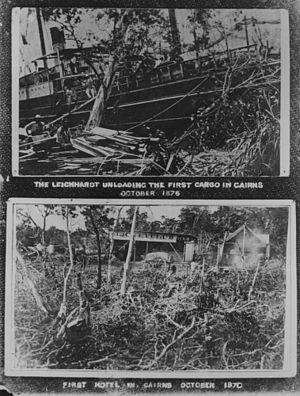
Deux photographies prises à Cairns dans les années 1870. Le petit cargo Liechhardt décharge pour la première fois une cargaison à Cairns. La photo du dessous montre le Jockey-Club, premier hôtel de Cairns en Octobre 1870. La Banque de Nouvelle-Galles du Sud a ensuite occupé ce site, à l'intersection des rues Spence et Abbott. Cette photo a été tirée à partir d'un négatif original (plaque de verre n°. 671. (légende accompagnant la photo)
Cairns est une ville côtière du Queensland en Australie. Elle est située dans le nord-est de l'État, à 346 km au nord de Townsville et 800 km au sud du cap York, à 1 707 km de Brisbane et à 2 420 km de Sydney. Elle compte 151 021 habitants.